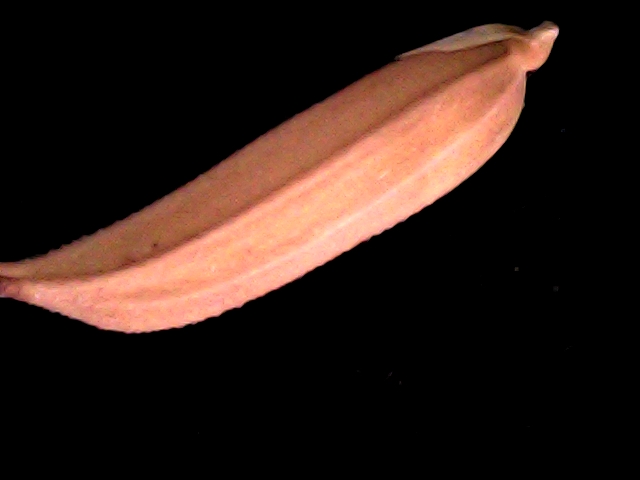
Rice variety: BD70